Peugeot 107

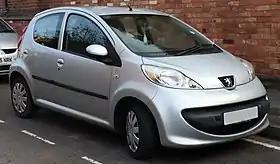
Pre-facelift Peugeot 107 (2007)

The Peugeot 107 is a city car produced by French automaker Peugeot, launched in June 2005, and produced until 2014.